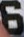
Number: 6